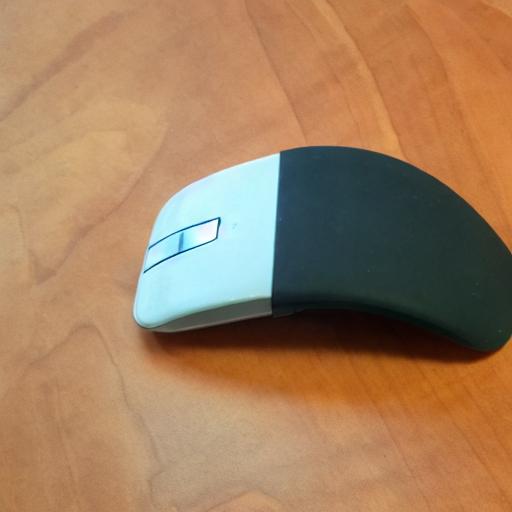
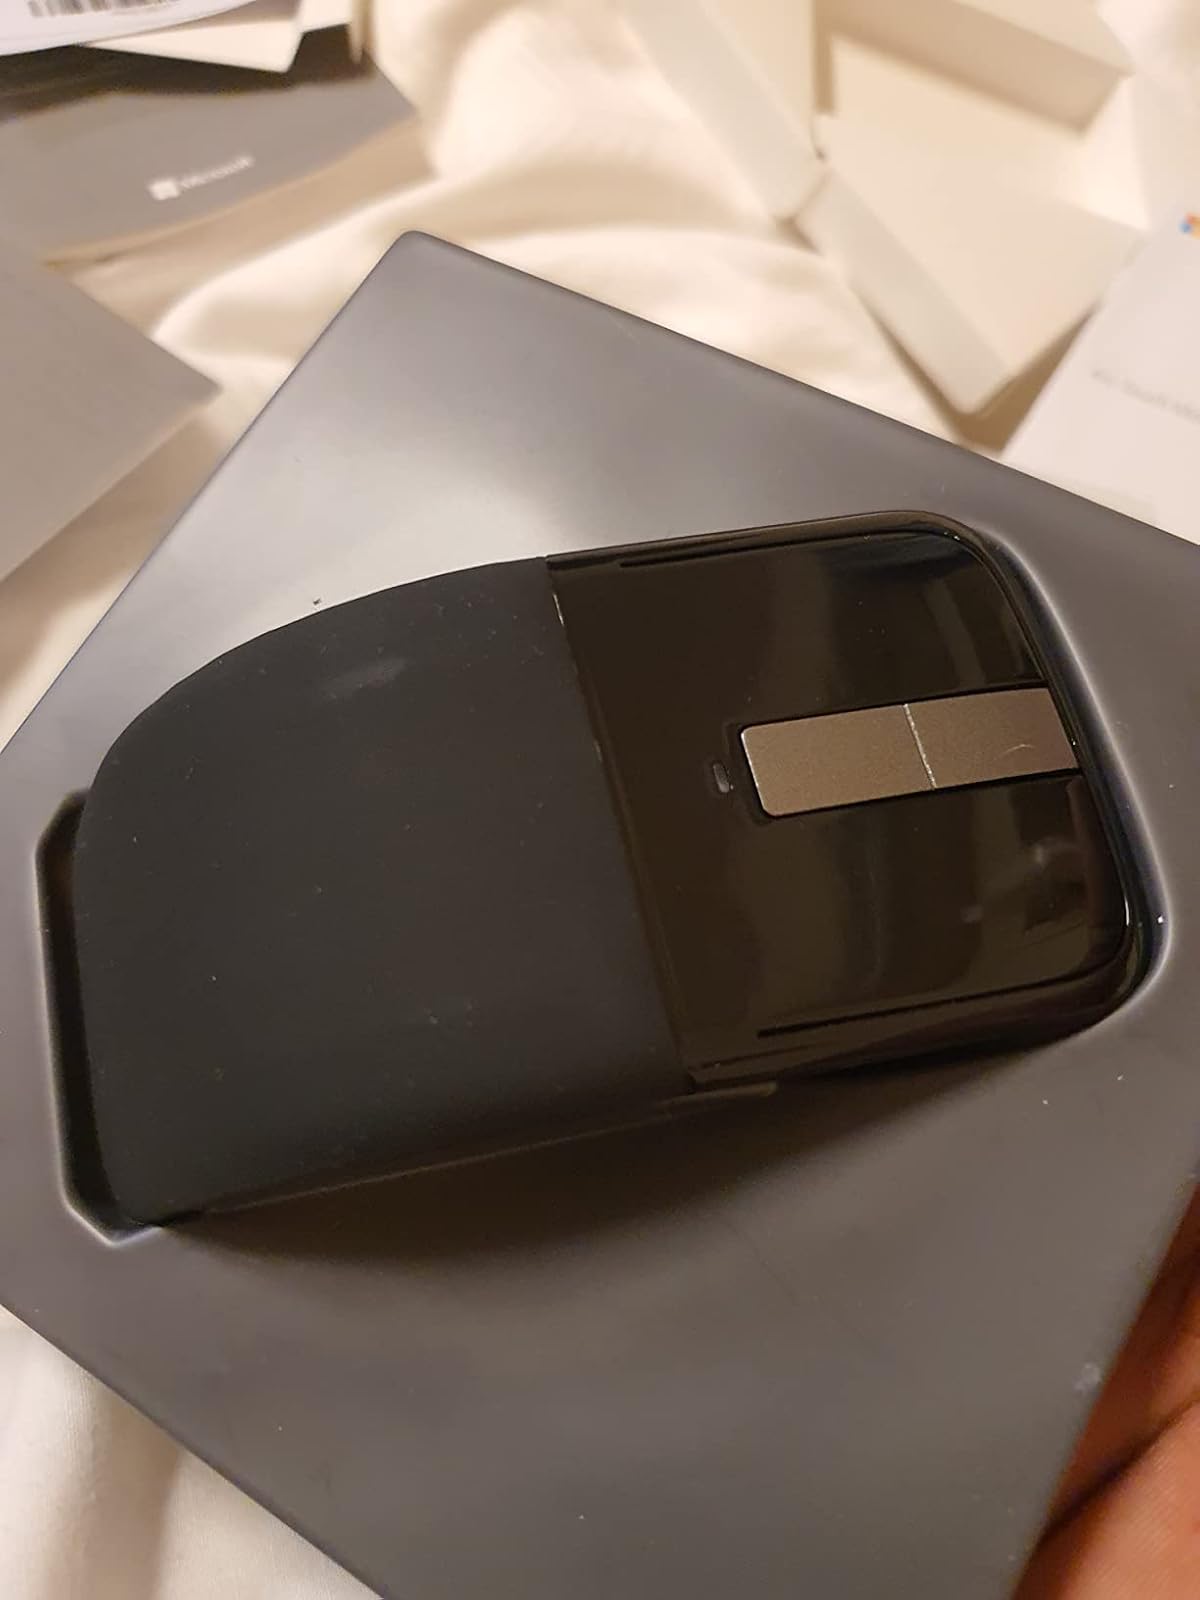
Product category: mouse
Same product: no